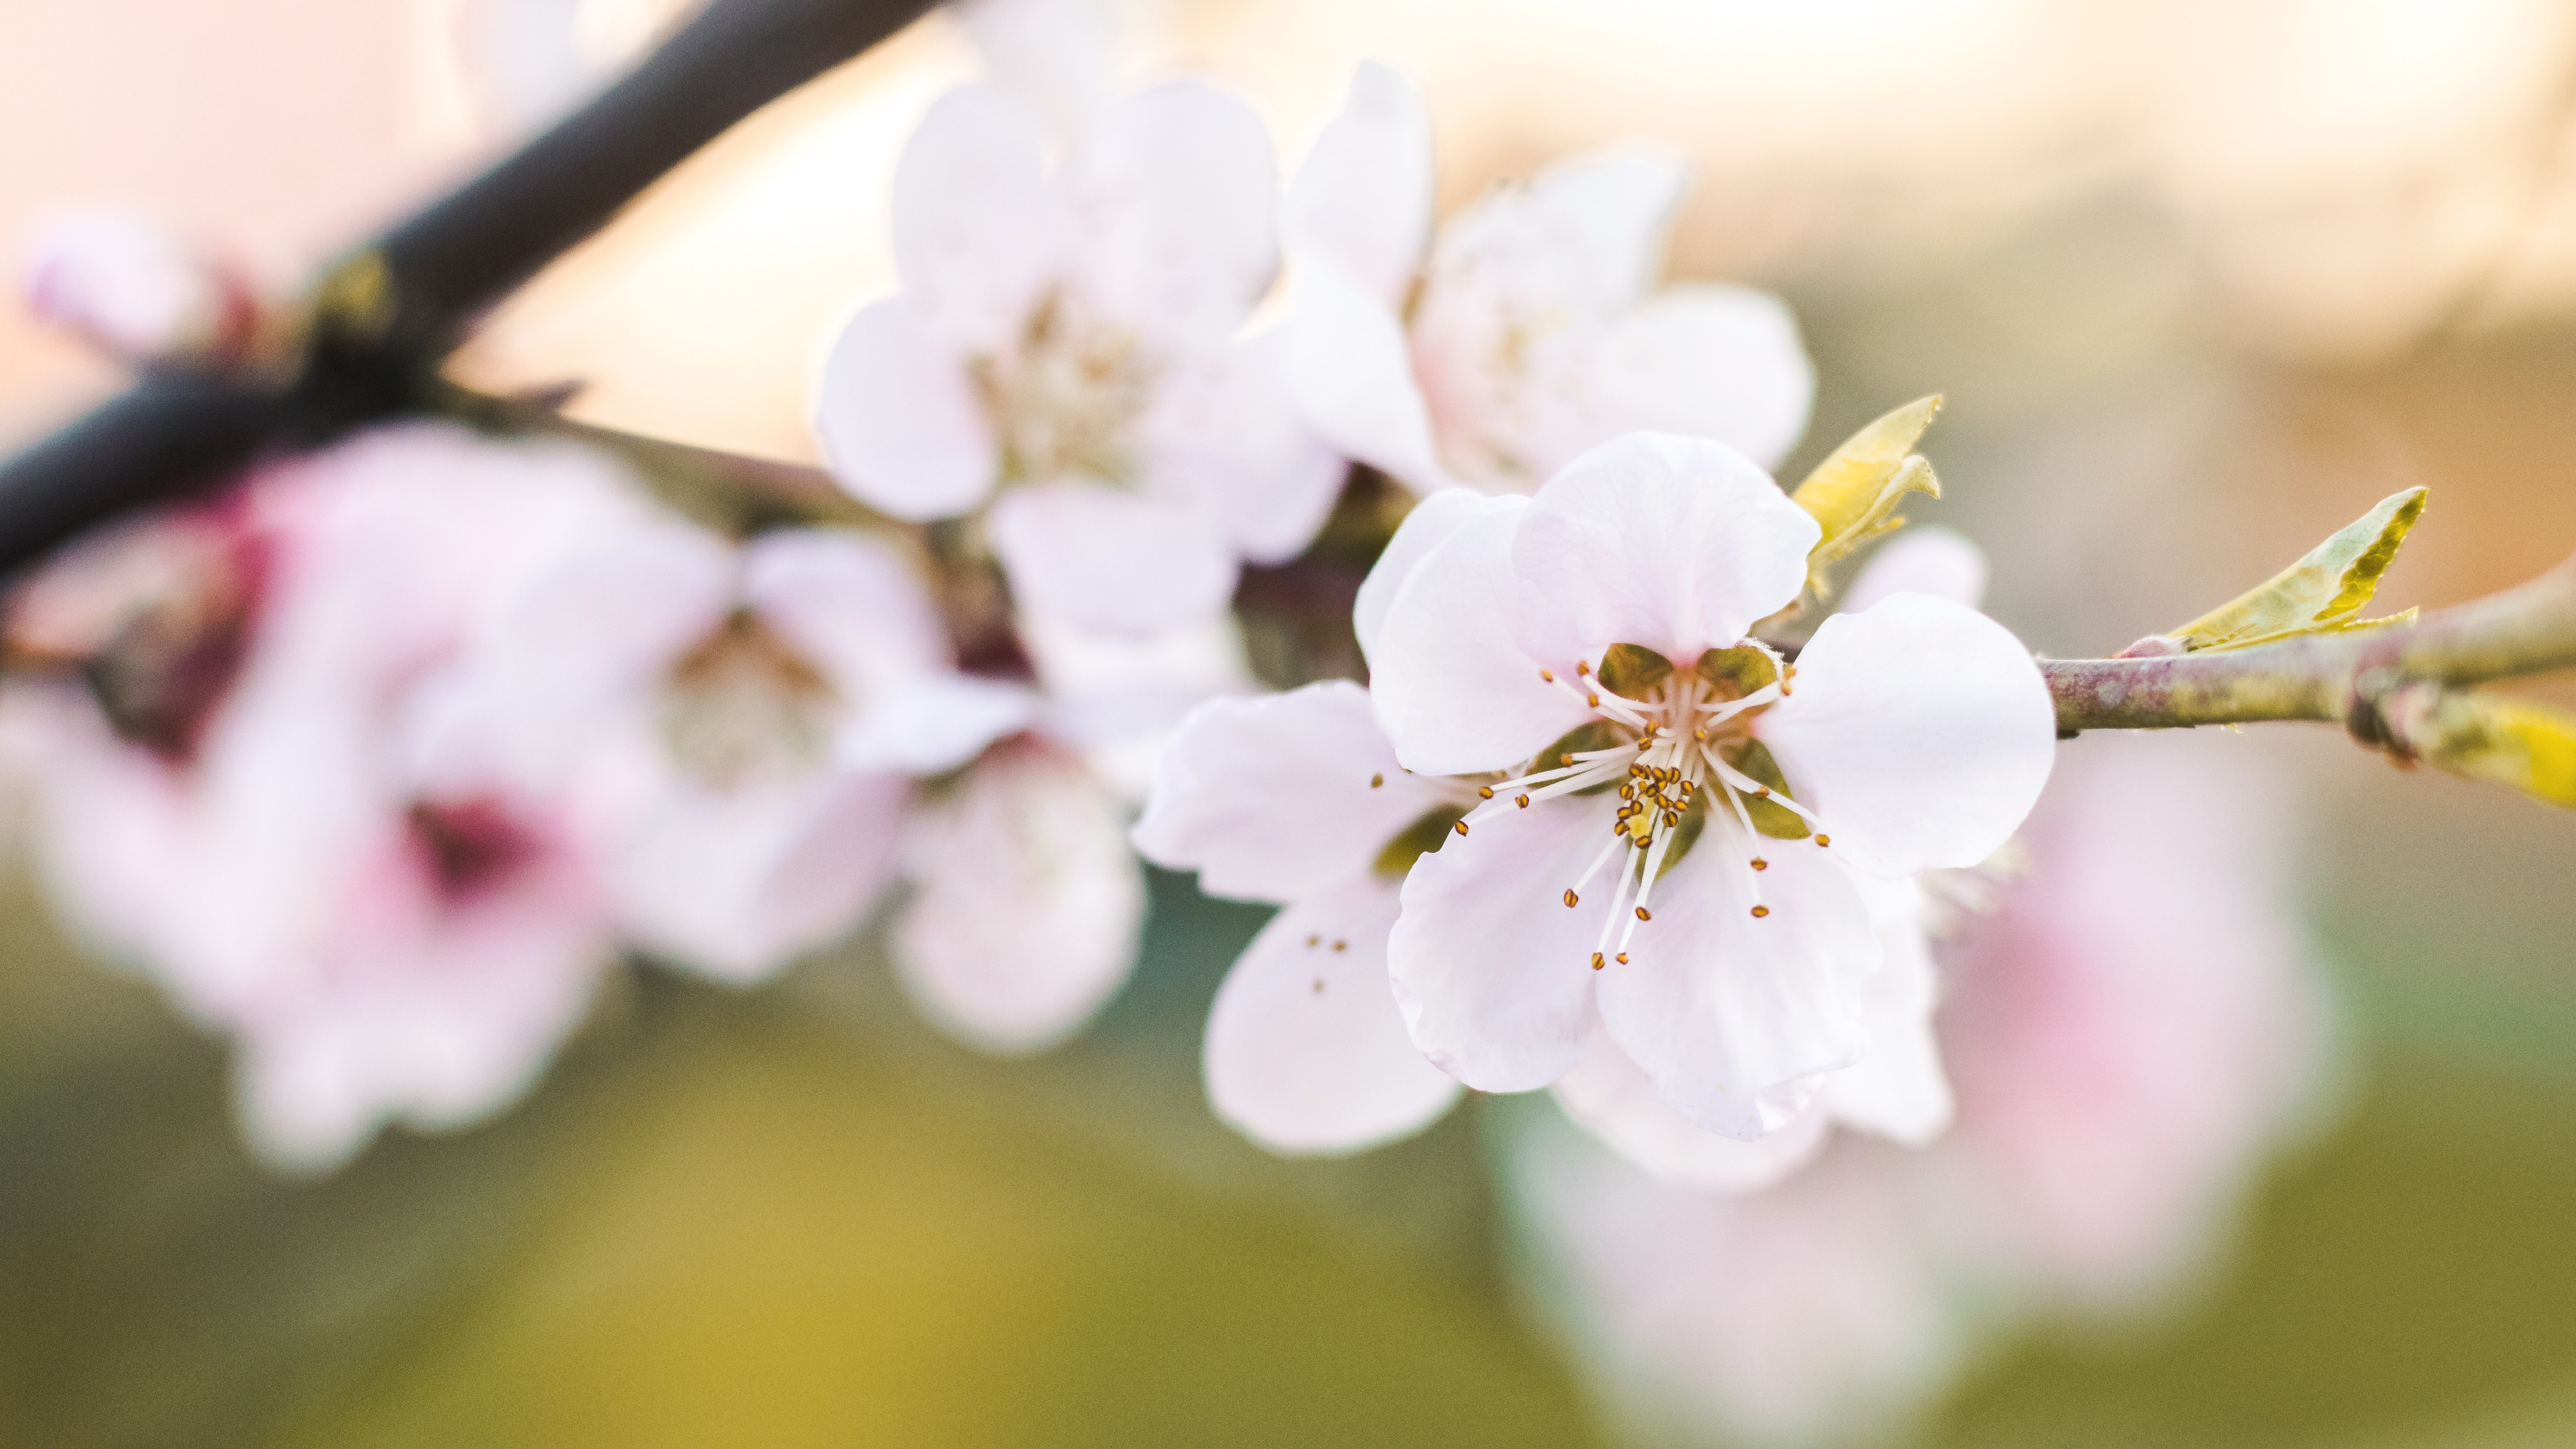
flower, blossom, petal, branch, spring, cherry blossom, plant, twig, pink, close up, flowering plant, tree, macro photography, fire cherry, pollen, photography, prunus, wildflower